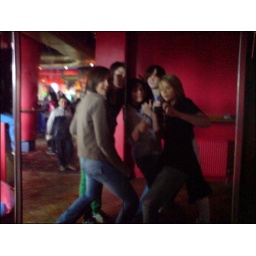
jess in white bull